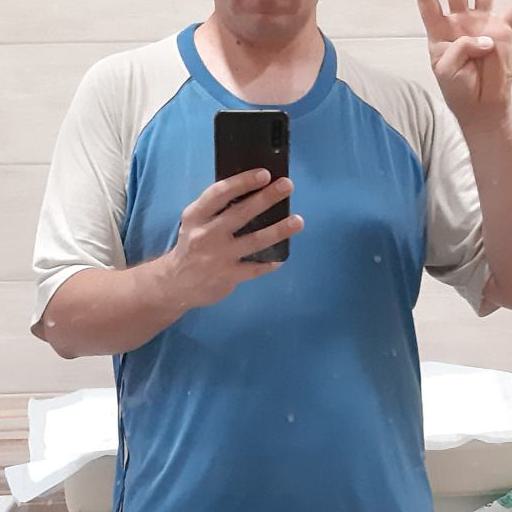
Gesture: no_gesture